Health club

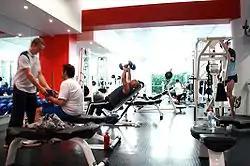
View of a health club

A health club (also known as a fitness club, fitness center, health spa, weight room and commonly referred to as a gym) is a place that houses exercise equipment for the purpose of physical exercise.